Trans-Olza

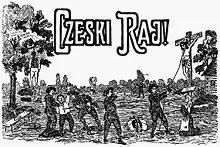
Polish anti-Czech agitation leaflet

The local Polish population felt that Warsaw had betrayed them and they were not satisfied with the division of Cieszyn Silesia. About 12,000 to 14,000 Poles were forced to leave to Poland. It is not quite clear how many Poles were in Trans-Olza in Czechoslovakia. Estimates (depending mainly whether the Silesians are included as Poles or not) range from 110,000 to 140,000 people in 1921. The 1921 and 1930 census numbers are not accurate since nationality depended on self-declaration and many Poles filled in Czech nationality mainly as a result of fear of the new authorities and as compensation for some benefits. Czechoslovak law guaranteed rights for national minorities but reality in Trans-Olza was quite different. Local Czech authorities made it more difficult for local Poles to obtain citizenship, while the process was expedited when the applicant pledged to declare Czech nationality and send his children to a Czech school. Newly built Czech schools were often better supported and equipped, thus inducing some Poles to send their children there. Czech schools were built in ethnically almost entirely Polish municipalities. This and other factors contributed to the cultural assimilation of Poles and also to significant emigration to Poland. After a few years, the heightened nationalism typical for the years around 1920 receded and local Poles increasingly co-operated with Czechs. Still, Czechization was supported by Prague, which did not follow certain laws related to language, legislative and organizational issues. Polish deputies in the Czechoslovak National Assembly frequently tried to put those issues on agenda. One way or another, more and more local Poles thus assimilated into the Czech population.